Nela Park

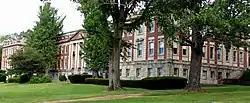
Nela Park, Building 307

Nela Park is the headquarters of GE Lighting, a Savant company, and is located in East Cleveland, Ohio, United States. Nela Park is the first industrial park in the world, and was the site of most of the lighting breakthroughs of the last century.